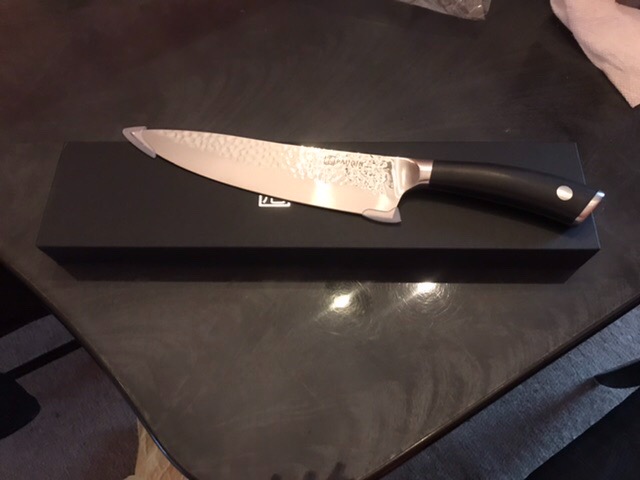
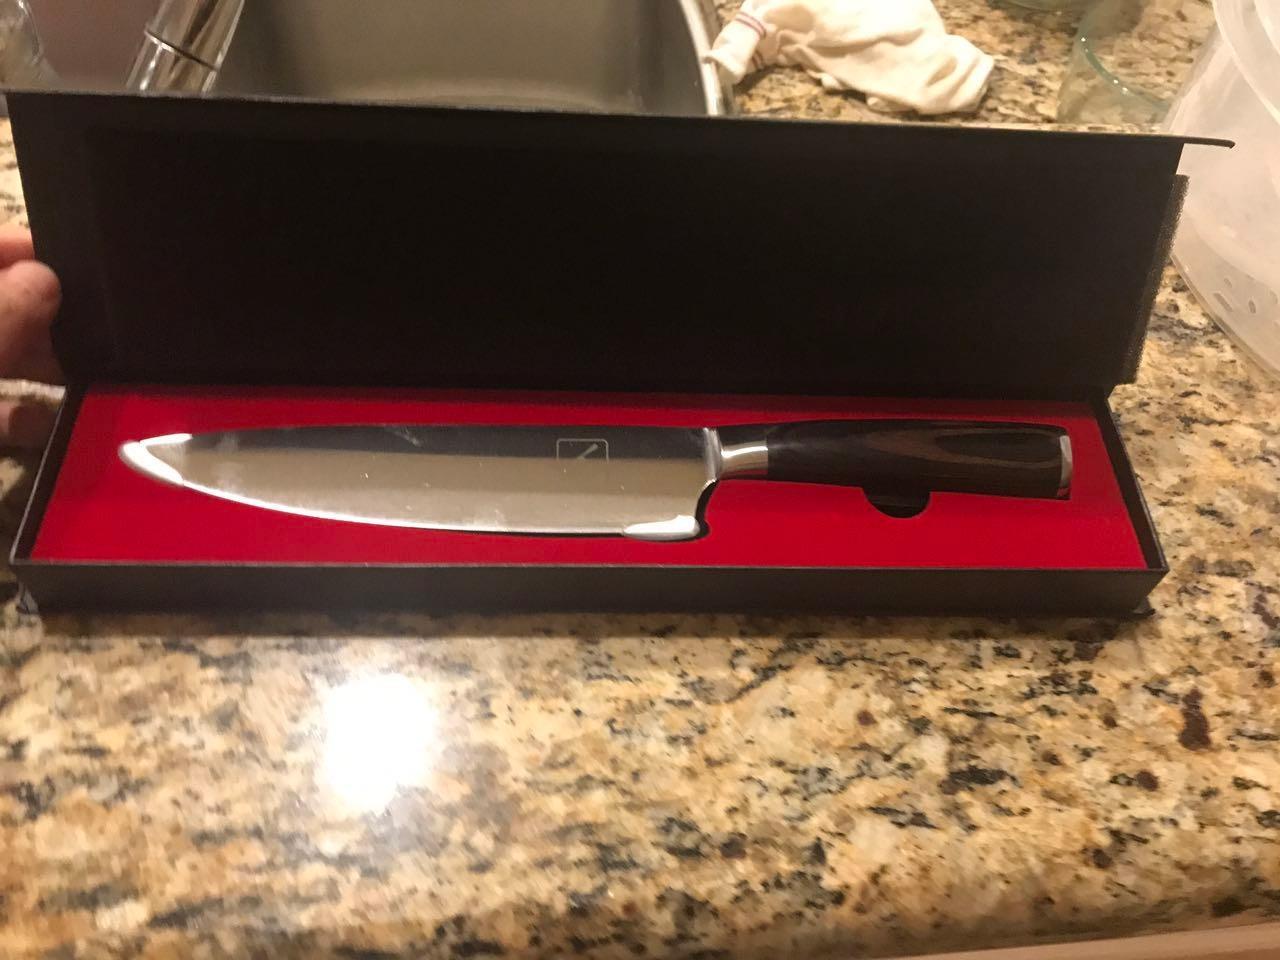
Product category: items_knife
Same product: no